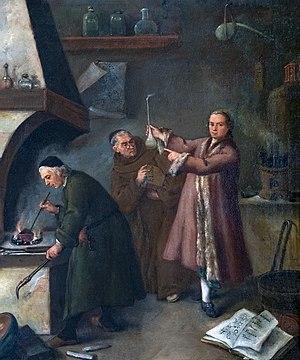
La chimie est une science de la nature qui étudie la matière et ses transformations, et plus précisément :